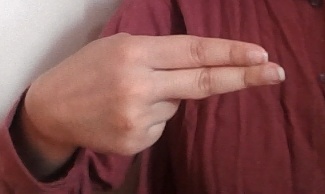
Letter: ain